Anarcho-capitalism

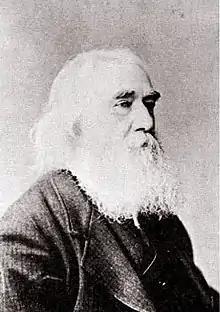
Lysander Spooner, an American individualist anarchist and mutualist, who is claimed to have influenced anarcho-capitalism

Rothbard stated that the American Revolutionary War and the American Civil War were the only two just wars in American military history. Some anarcho-capitalists such as Rothbard feel that violent revolution is counter-productive and prefer voluntary forms of economic secession to the extent possible. Retributive justice is often a component of the contracts imagined for an anarcho-capitalist society. According to Matthew O'Keefee, some anarcho-capitalists believe prisons or indentured servitude would be justifiable institutions to deal with those who violate anarcho-capitalist property relations while others believe exile or forced restitution are sufficient. Rothbard stressed the importance of restitution as the primary focus of a libertarian legal order and advocated for corporal punishment for petty vandals and the death penalty for murders.